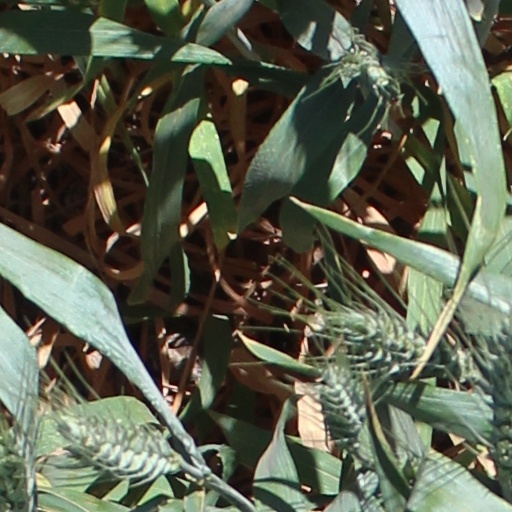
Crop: wheat